Adept

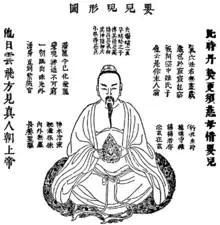
The Immortal Soul of the Taoist Adept

An adept is an individual identified as having attained a specific level of knowledge, skill, or aptitude in doctrines relevant to a particular occult discipline, such as alchemy or magic.